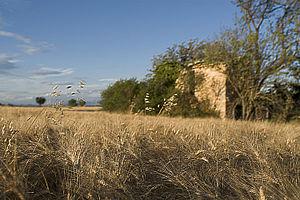
Champ de blé et cabanon en ruine à Valensole
Le Plateau de Valensole est une région naturelle de France située dans les Alpes-de-Haute-Provence, au sud-ouest de Digne-les-Bains, entre les vallées de la Durance à l'ouest, de l'Asse au nord, des Gorges du Verdon et du lac de Sainte-Croix au sud. Son altitude moyenne est de 500 m et il s'étend sur une superficie de 800 km².